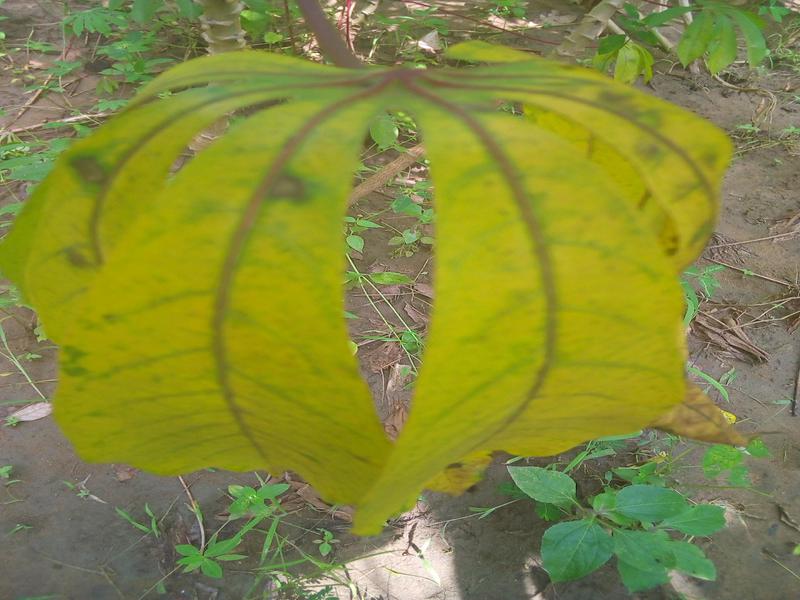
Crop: cassava
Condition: brown_streak_disease